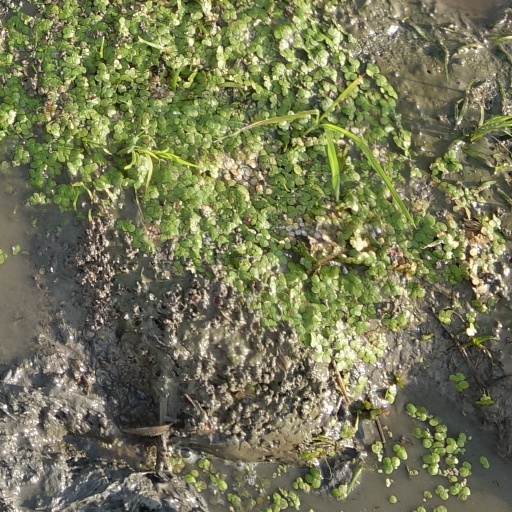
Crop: rice